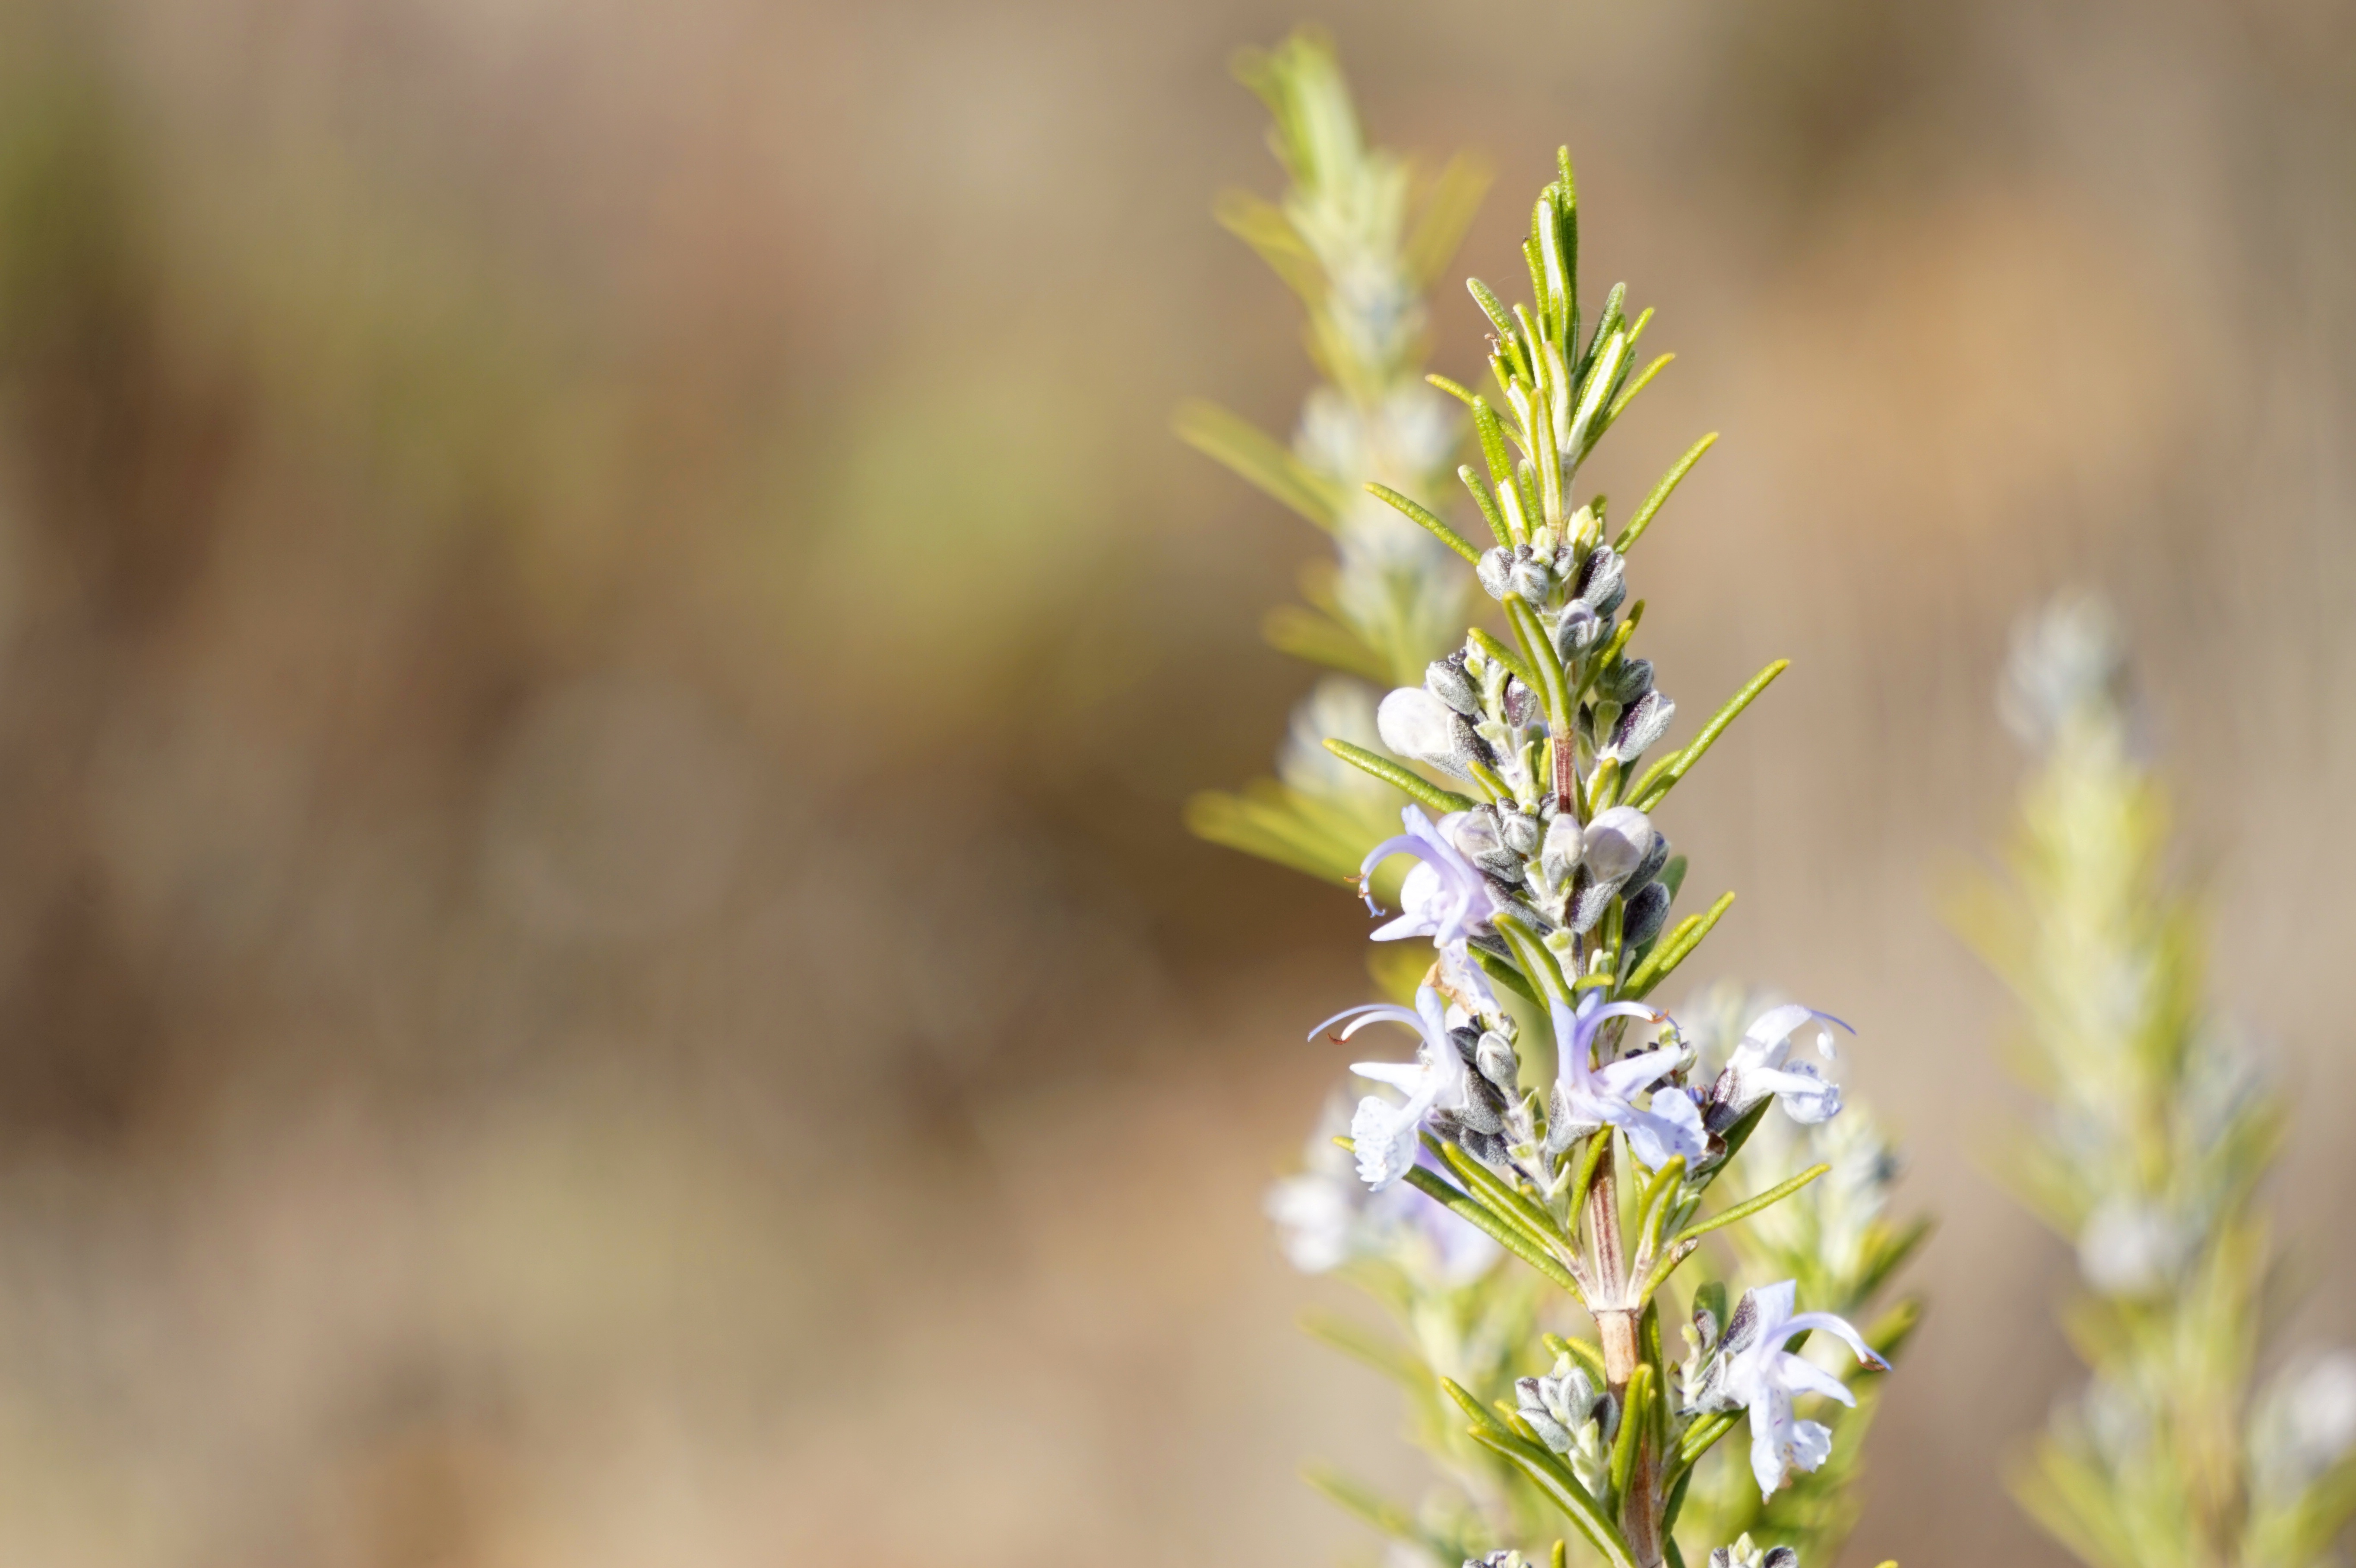
nature, branch, blossom, plant, prairie, flower, herb, botany, flora, wildflower, flowers, vegetation, mount, rosemary, aromatic, macro photography, flowering plant, grass family, plant stem, land plant